Frick, Aargau

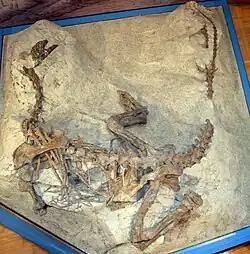
"Plateosaurus" fossil at the museum

During the upper Triassic period, about 210 million years ago, the region around Frick was a dry lowland with flat hills and small depressions. During the rainy season, the depressions filled with water and dinosaurs congregated around the ponds. When they died, their bodies were covered by the mud in the ponds and fossilized, creating rich fossil beds in Frick. The first "Plateosaurus" fossils were discovered in 1961 and further excavations during the following decades have discovered numerous fossils. In 2006, the only coelophysoidean (a small-sized flesh-eating dinosaur group) fossil in Switzerland, was found by an amateur paleontologist in Frick, in 2019 named "Notatesseraeraptor".